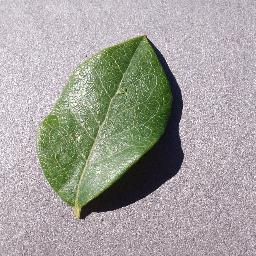
Label: Blueberry___healthy